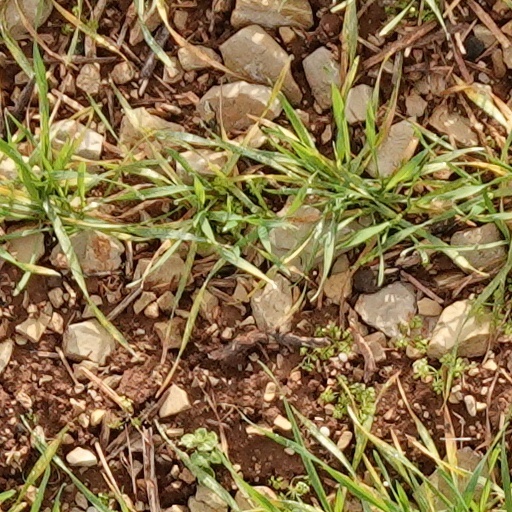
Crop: wheat